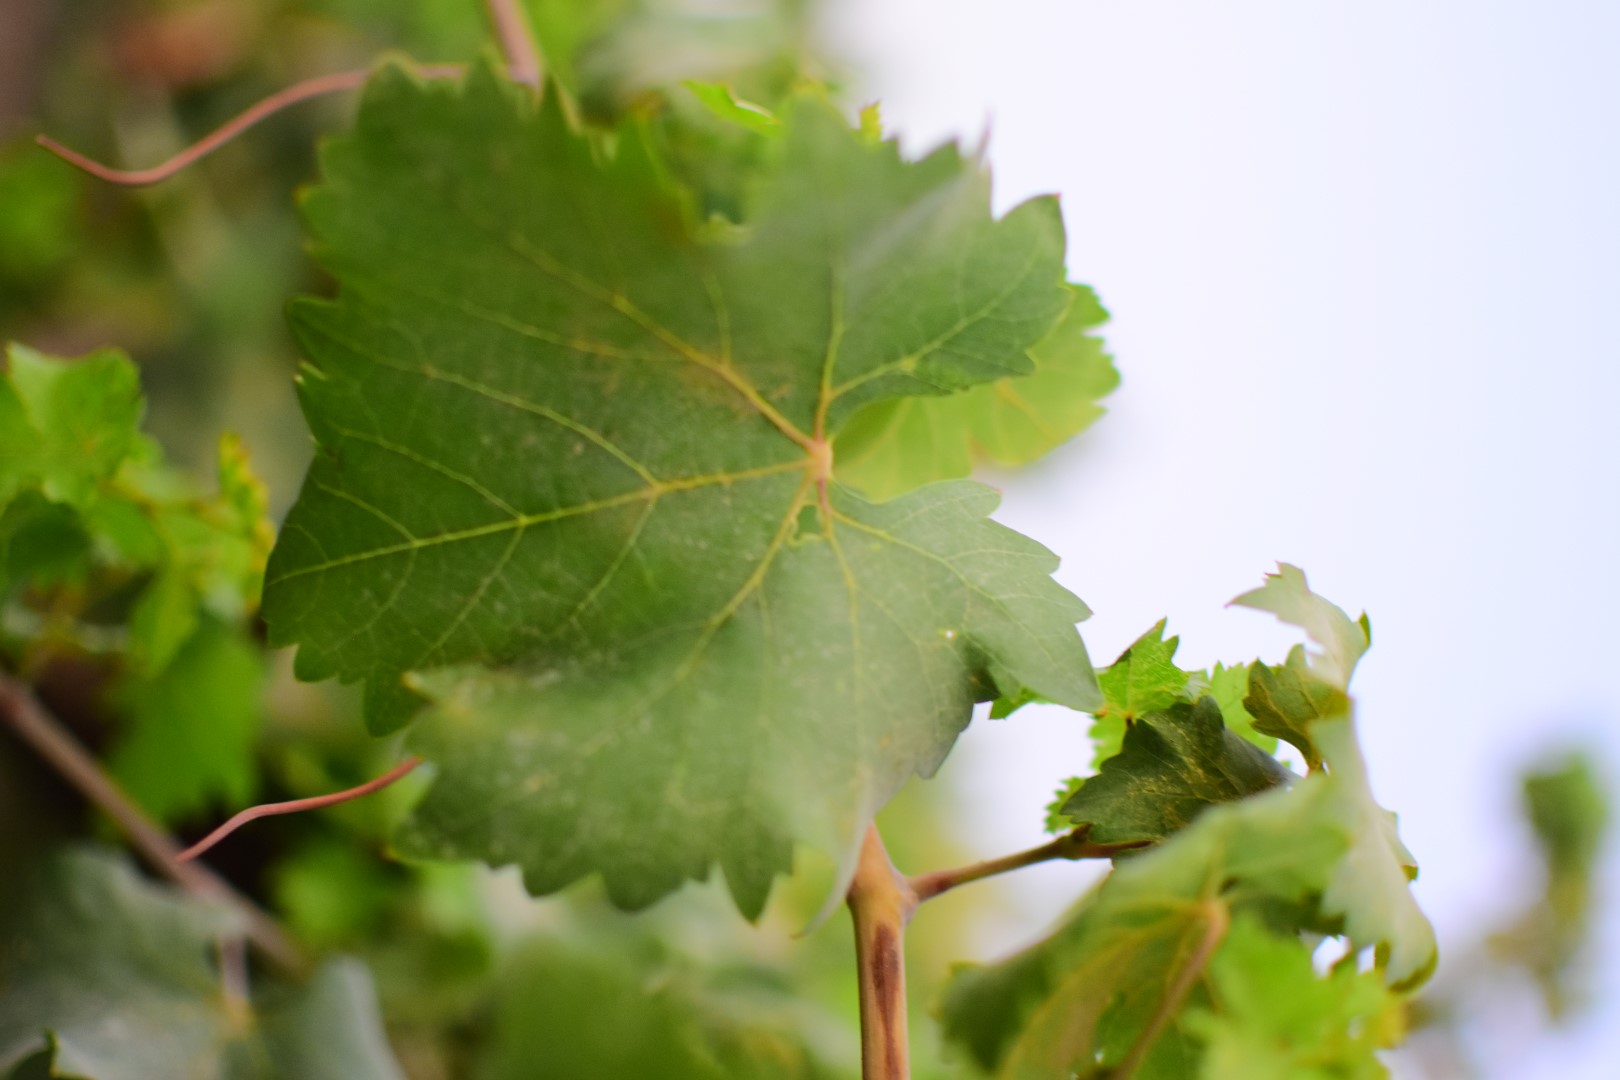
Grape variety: Shdah